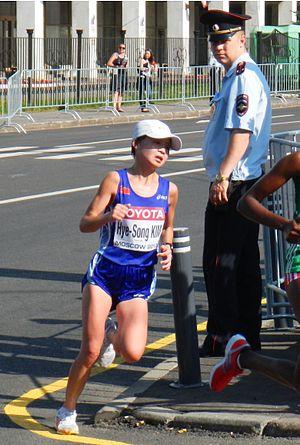
Kim Hye-song est une athlète nord-coréenne, spécialiste des courses de fond. Elle est la sœur jumelle de Kim Hye-gyong.